Bill Janklow

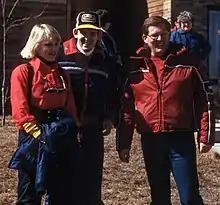
Janklow (right) at the 1983 Governor's Snowmobile Ride through the Black Hills

Janklow was first elected governor in 1978. He was reelected in 1982 with nearly 71 percent of the vote, the highest percentage won by a gubernatorial candidate in the state's history. The legislature had repealed the personal property tax the year before he took office, but did not provide a replacement revenue source. Since the personal property tax funded local governments, the legislature mandated that the state government replace the revenue. Once in office, Janklow worked with the legislature to make up the lost tax income by enacting a contractor's excise tax and reforming the franchise tax on banks. An improved economy also helped in the state's effort to make up the lost revenue.